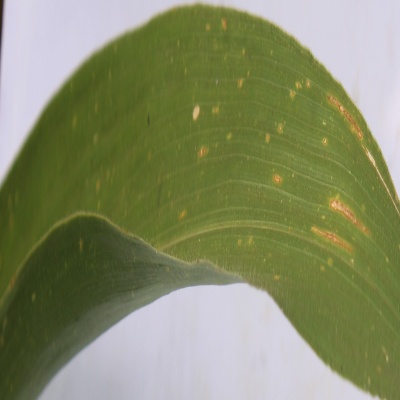
Crop: Maize
Condition: leaf spot